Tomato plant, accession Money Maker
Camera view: horizontal (90 deg, fisheye); turntable rotation: 210 degrees
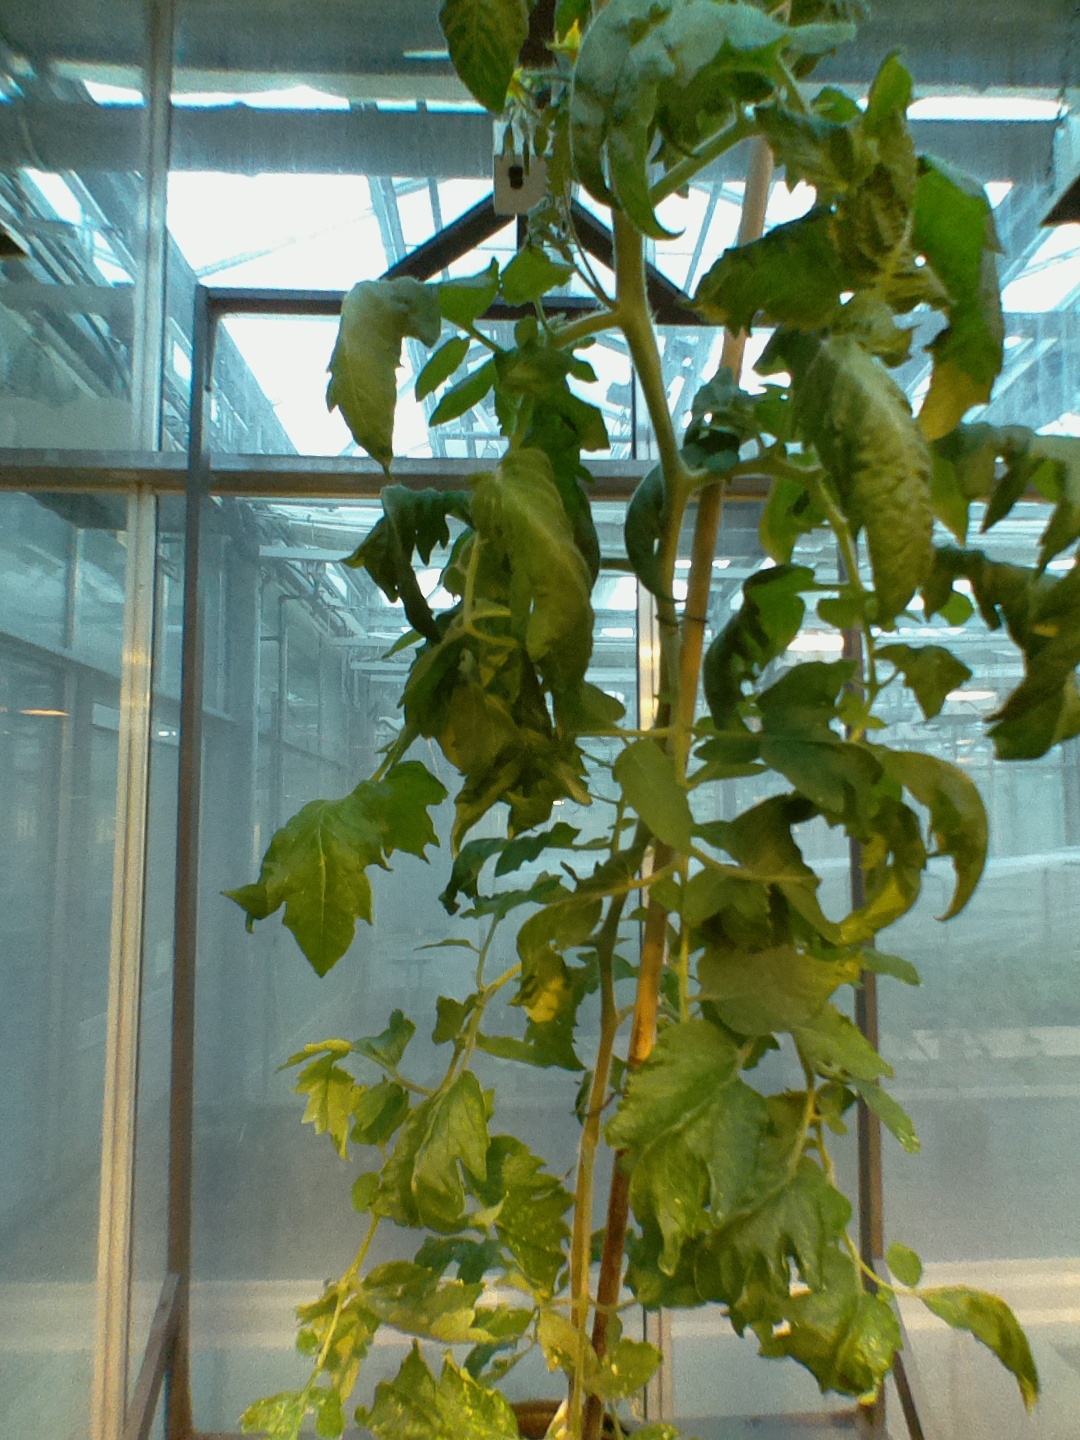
BBCH growth stage 65: Full flowering, 50%-60% of flowers open, first petals falling